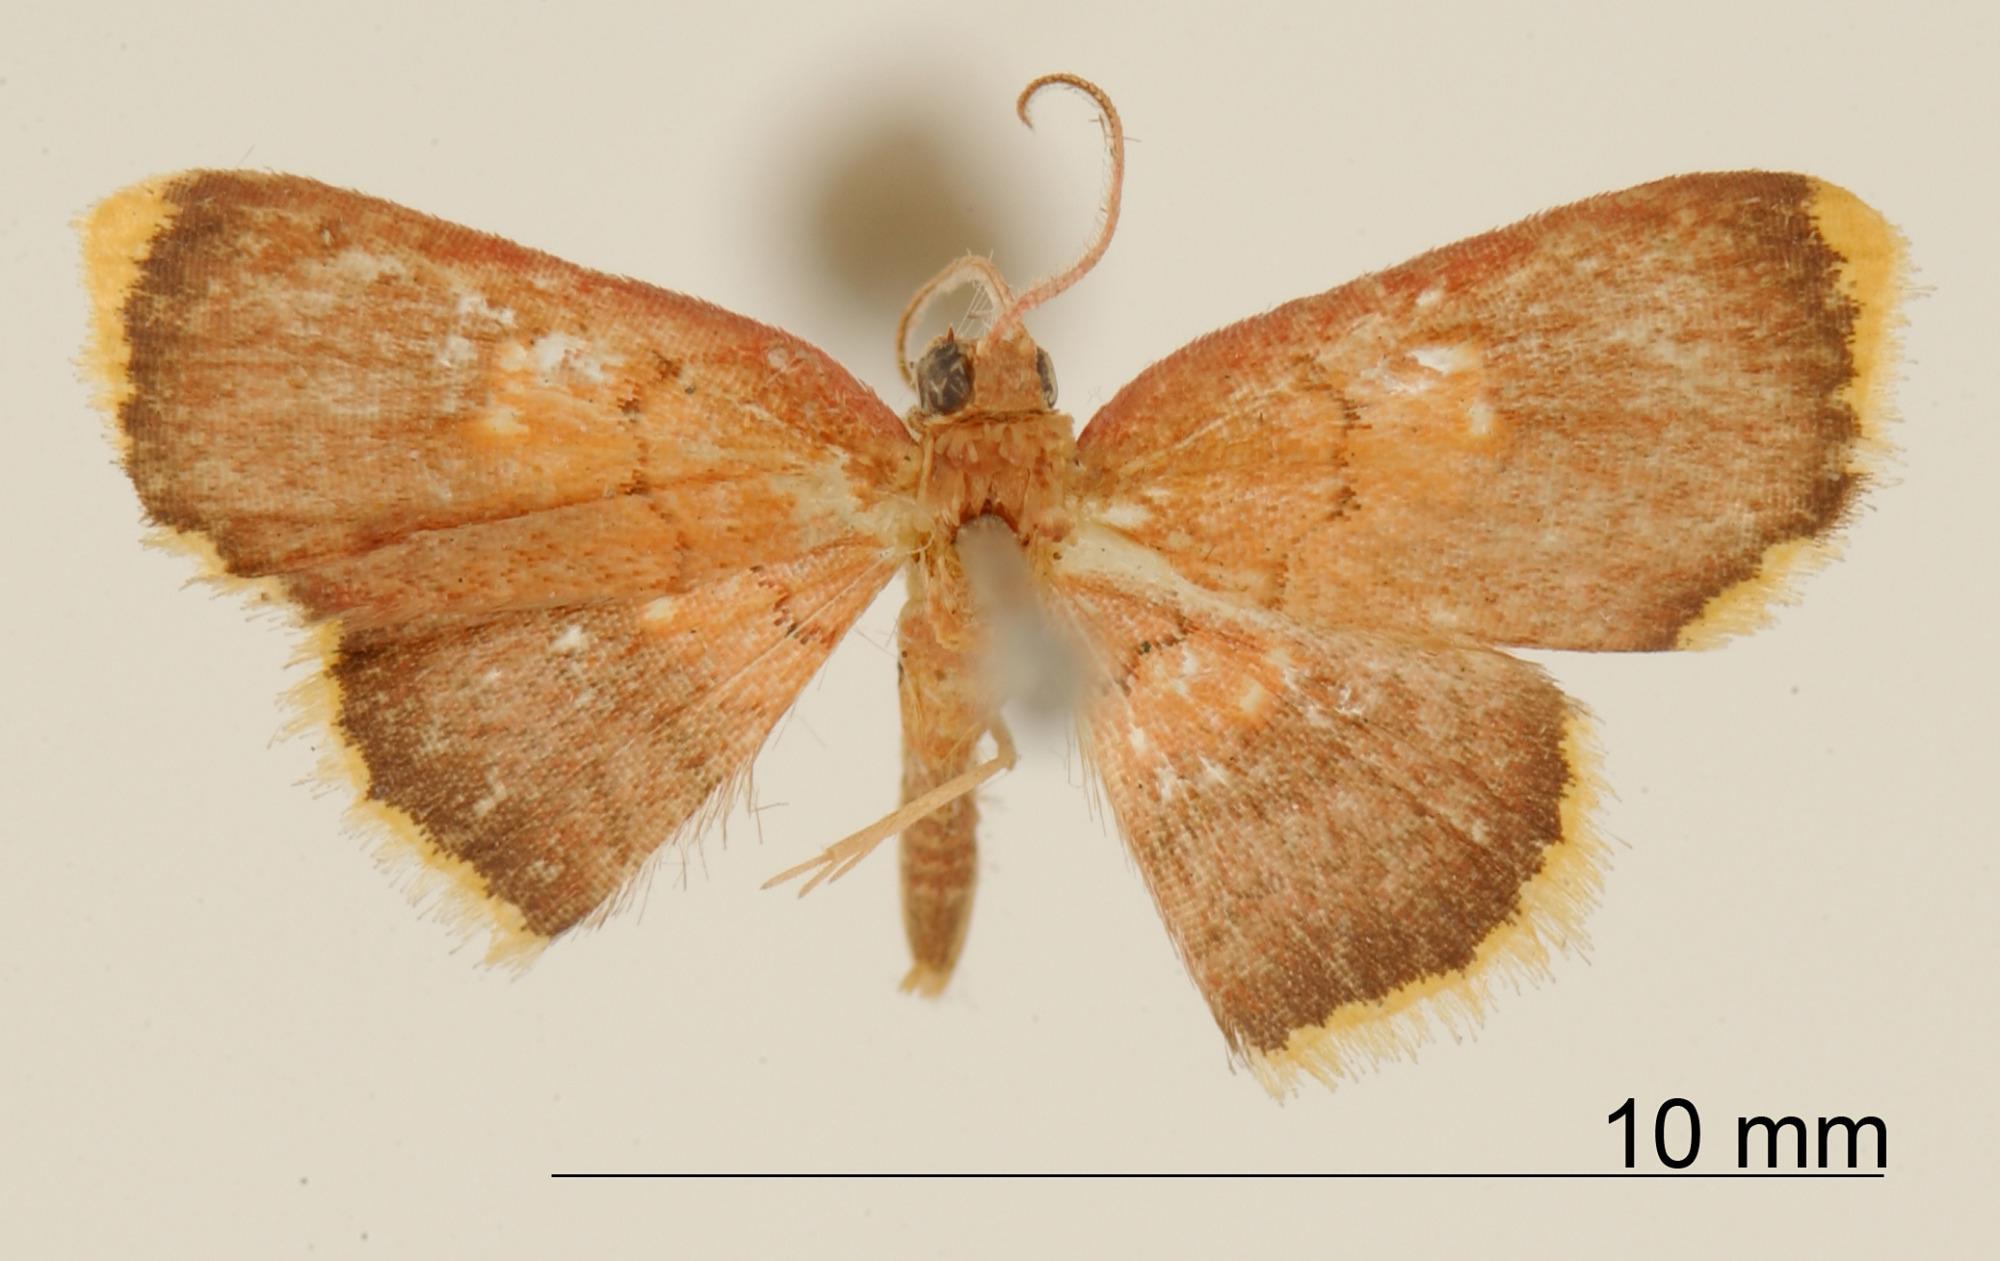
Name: Tricentra debilis
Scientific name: Tricentra debilis Dognin, 1906
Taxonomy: Animalia, Arthropoda, Insecta, Lepidoptera, Geometridae, Sterrhinae
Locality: St. Laurent, Maroni, St. Laurant du Maroni, French Guiana